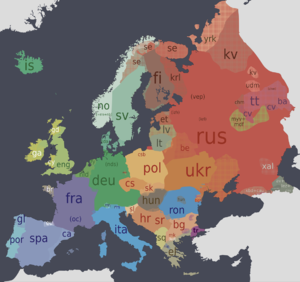
Den europæiske pagt om regionale sprog eller mindretalssprog
Europæiske sprog. Man skal se godt efter for at finde minoritetssprogene, men de er der!
Den europæiske pagt om regionale sprog eller mindretalsprog eller European Charter for Regional or Minority Languages er en europæisk traktat, som blev indgået i 1992 i Europarådets regi. Den beskytter og fremmer de historiske, regionale sprog og minoritetssprogene i Europa. Den har kun gyldighed for de sprog, som traditionelt har været talt af statsborgere i de underskrivende lande. Det drejer sig om sprog, som afviger markant fra flertallets sprog eller det officielle sprog i de pågældende lande. Sprogene skal enten have tilknytning til et bestemt område eller de skal tales af sproglige mindretal inden for staten som helhed.